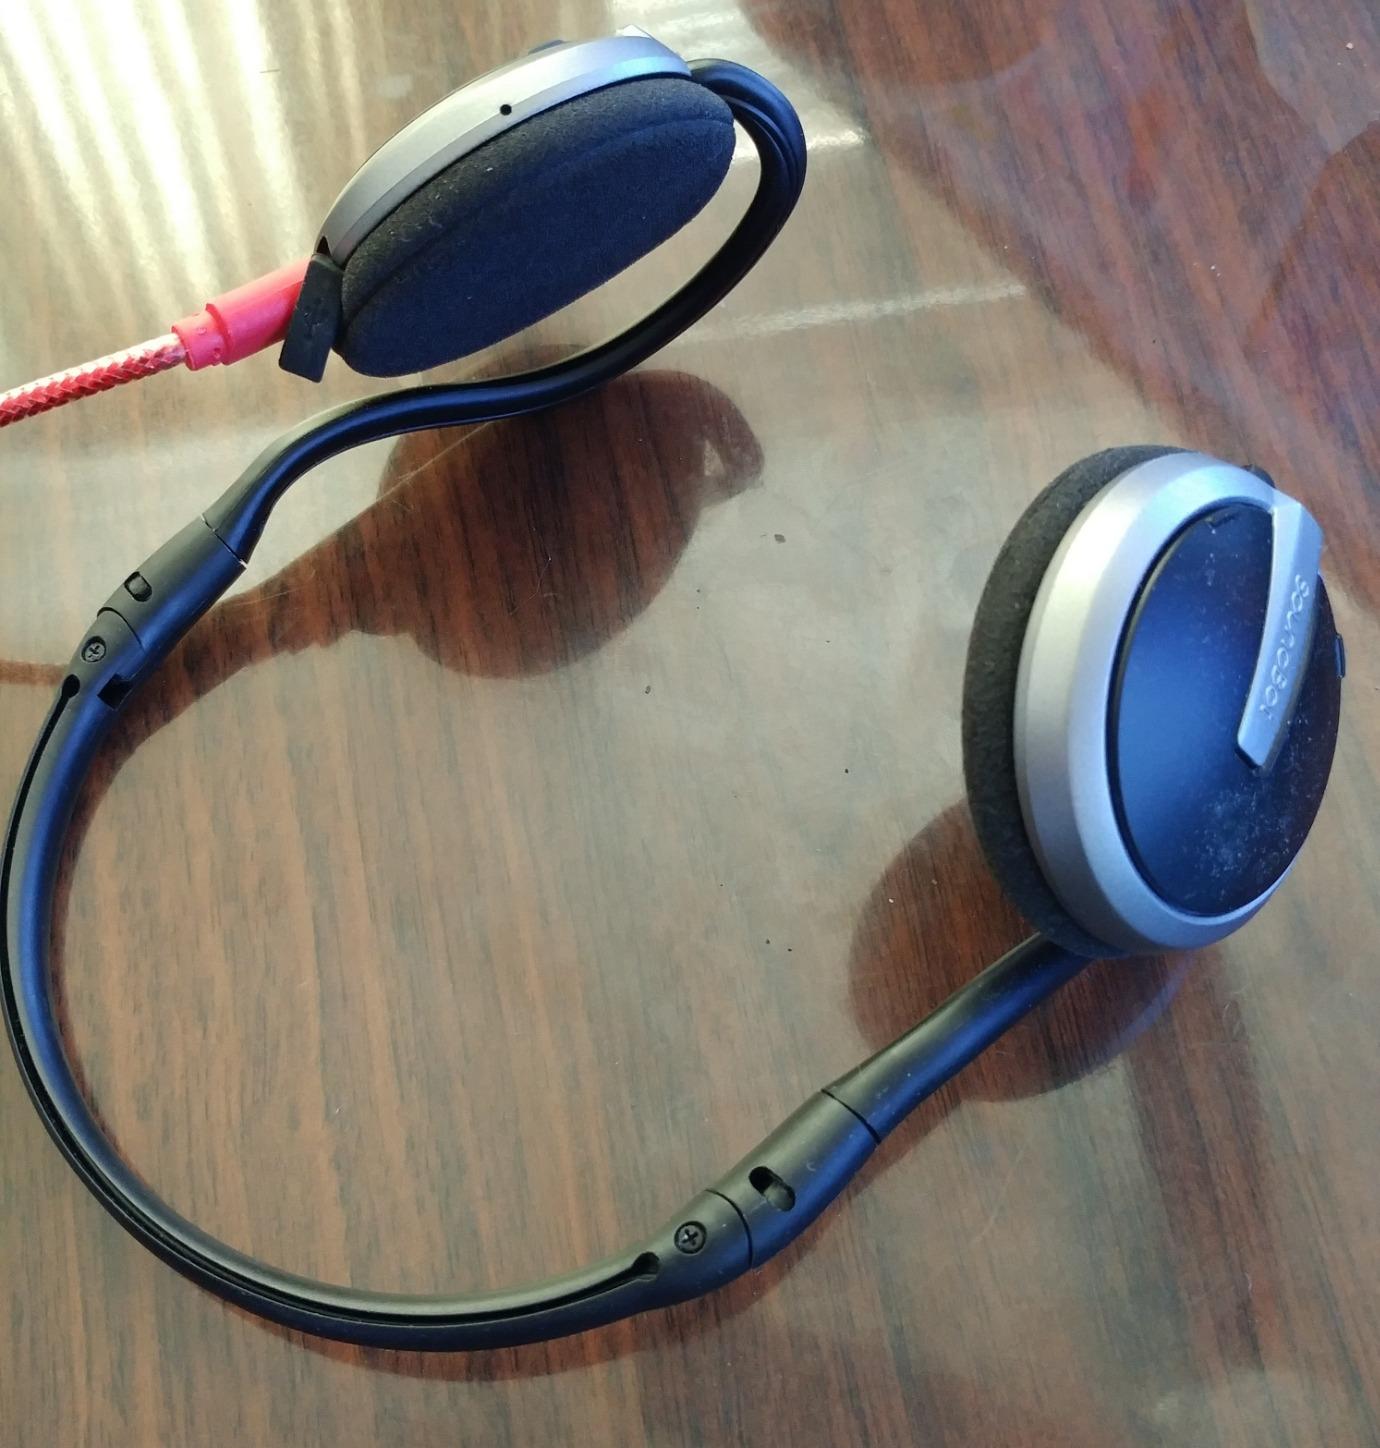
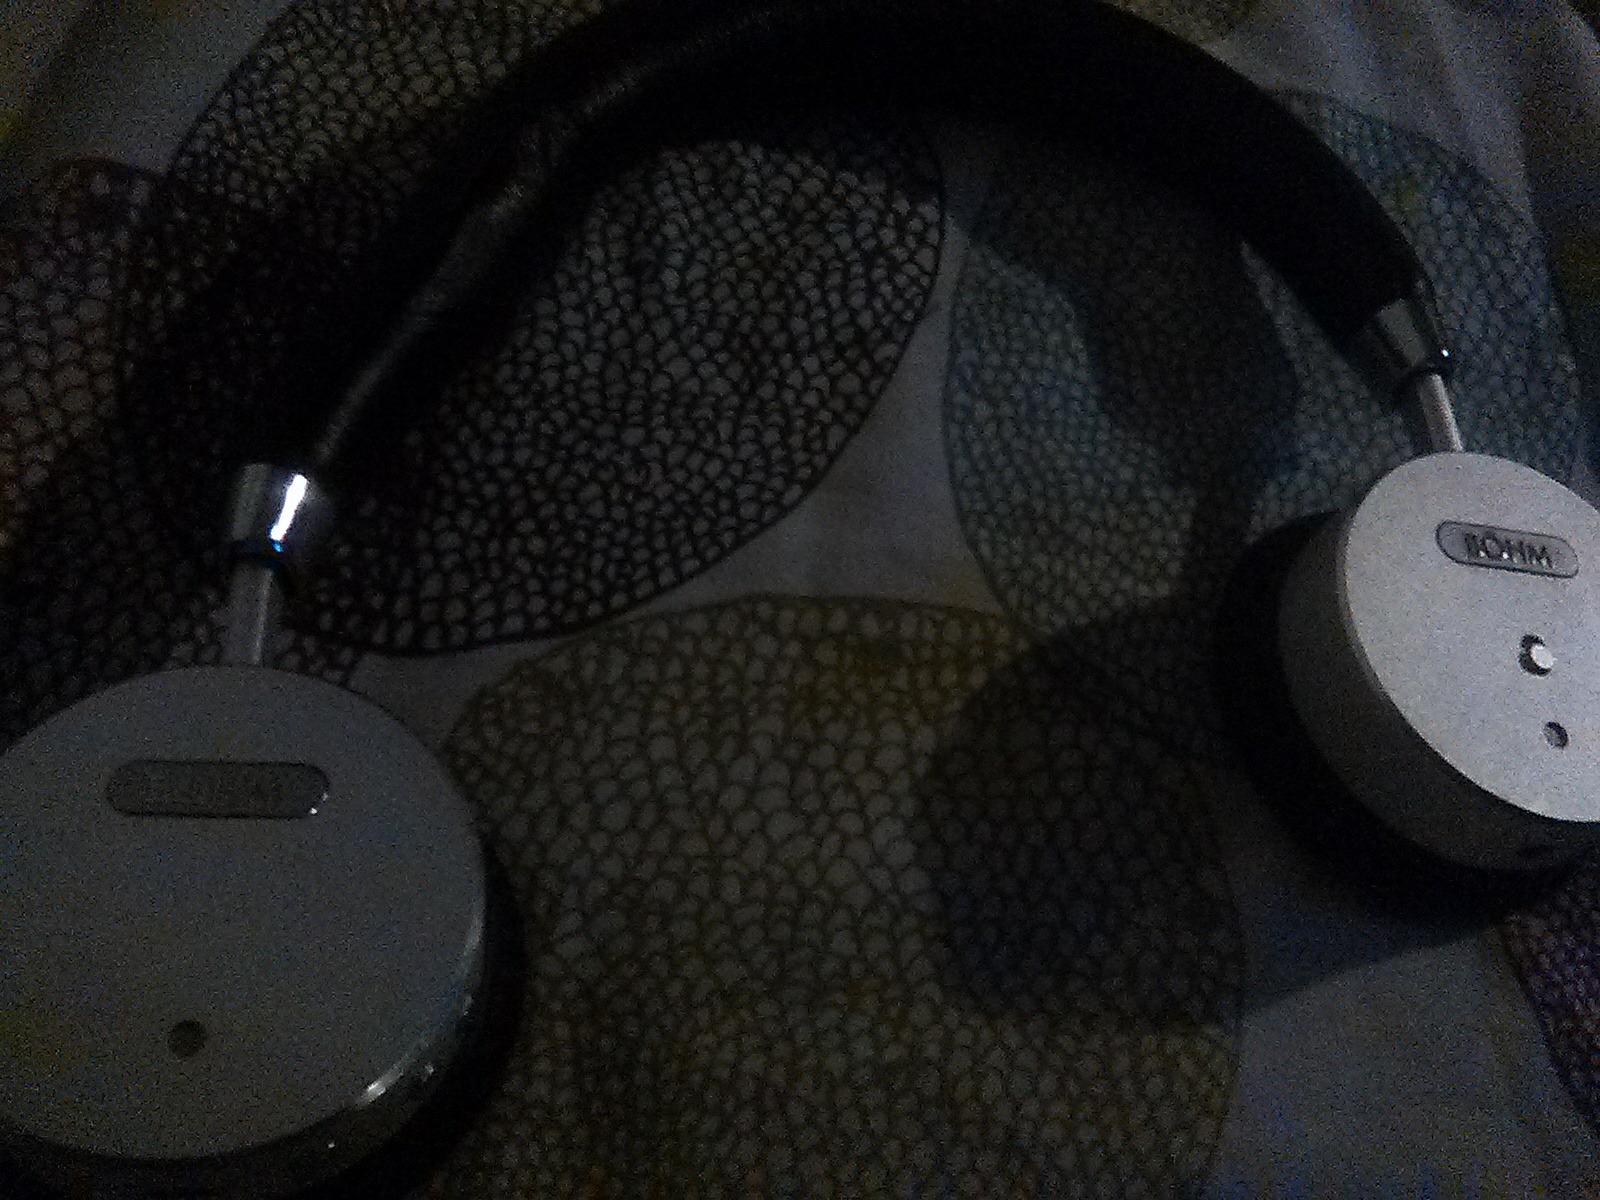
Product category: headphones
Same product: no